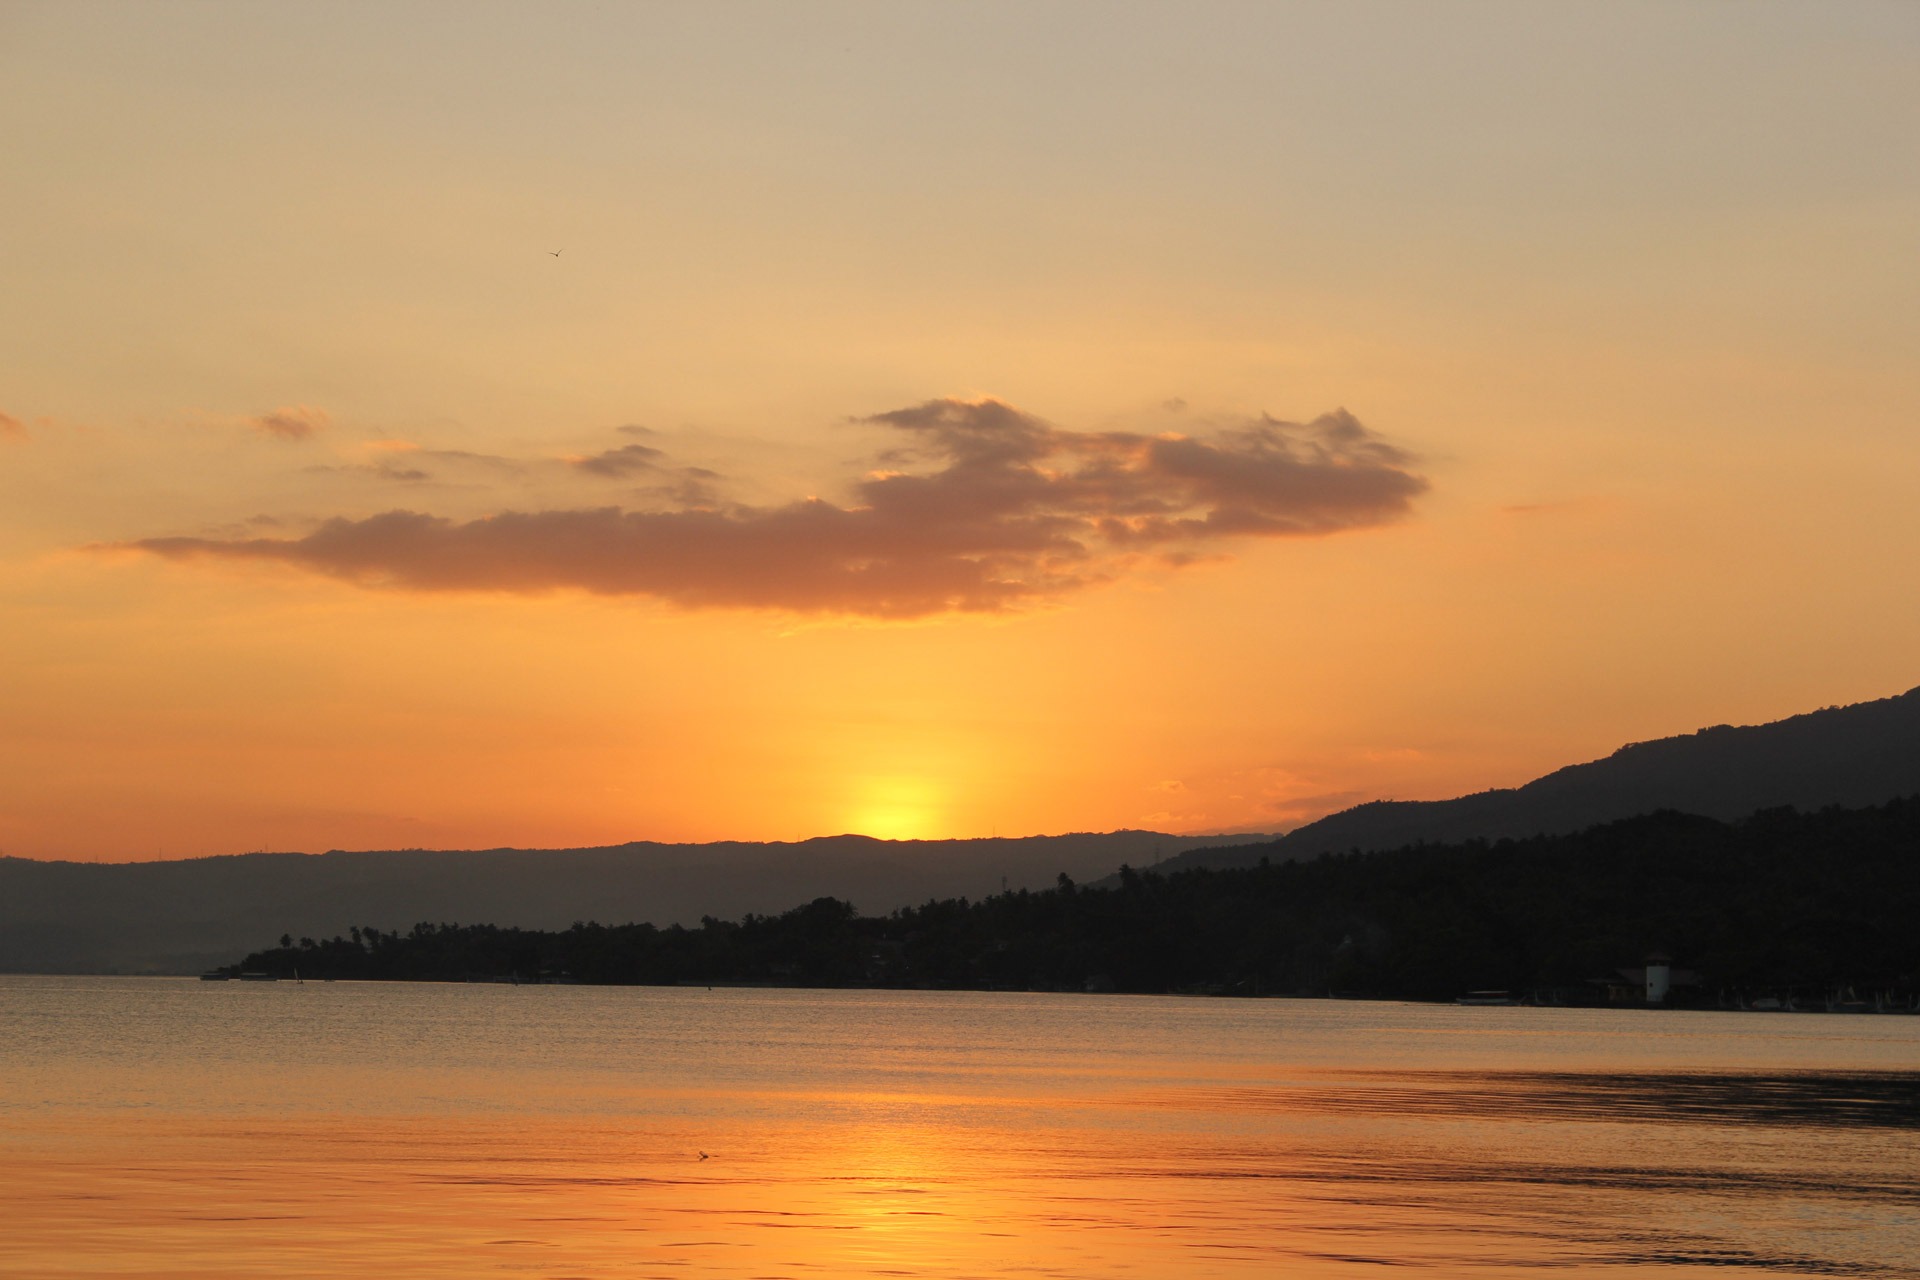
beach, sea, nature, horizon, cloud, people, sky, sun, sunrise, sunset, boat, sunlight, cloudy, morning, lake, dawn, summer, dusk, evening, reflection, scenery, bay, clouds, loch, afterglow, sun rays, red sky at morning